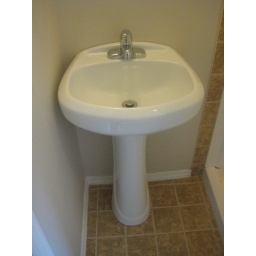
New sink in the bathroom